Max Planck Institute for Astronomy

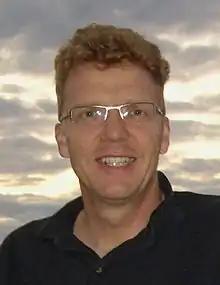
GC department director Hans-Walter Rix (2009)

At the end of 2021, a total of 392 people were employed at the Institute, including 190 scientists, among them 95 junior and visiting scientists. In the same year, 52 doctoral students were supervised in cooperation with the University of Heidelberg. Nine independent research groups have been established at the MPIA per 2021. These include three Max Planck Research Groups, two Lise Meitner Groups, and two European research groups. Two groups are funded by the Alexander von Humboldt Foundation.